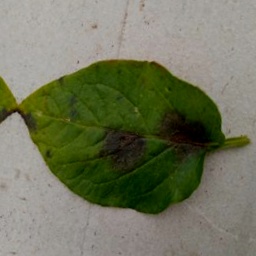
Etiqueta: Late Blight